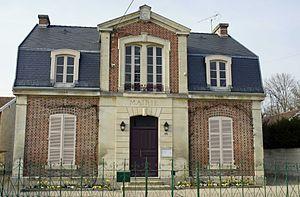
Chepy est une commune française, située dans le département de la Marne en région Grand Est.